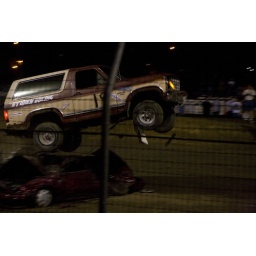
One of the tough trucks jumped the crushed cars left by monster trucks